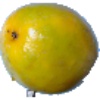
Label: Maracuja 1